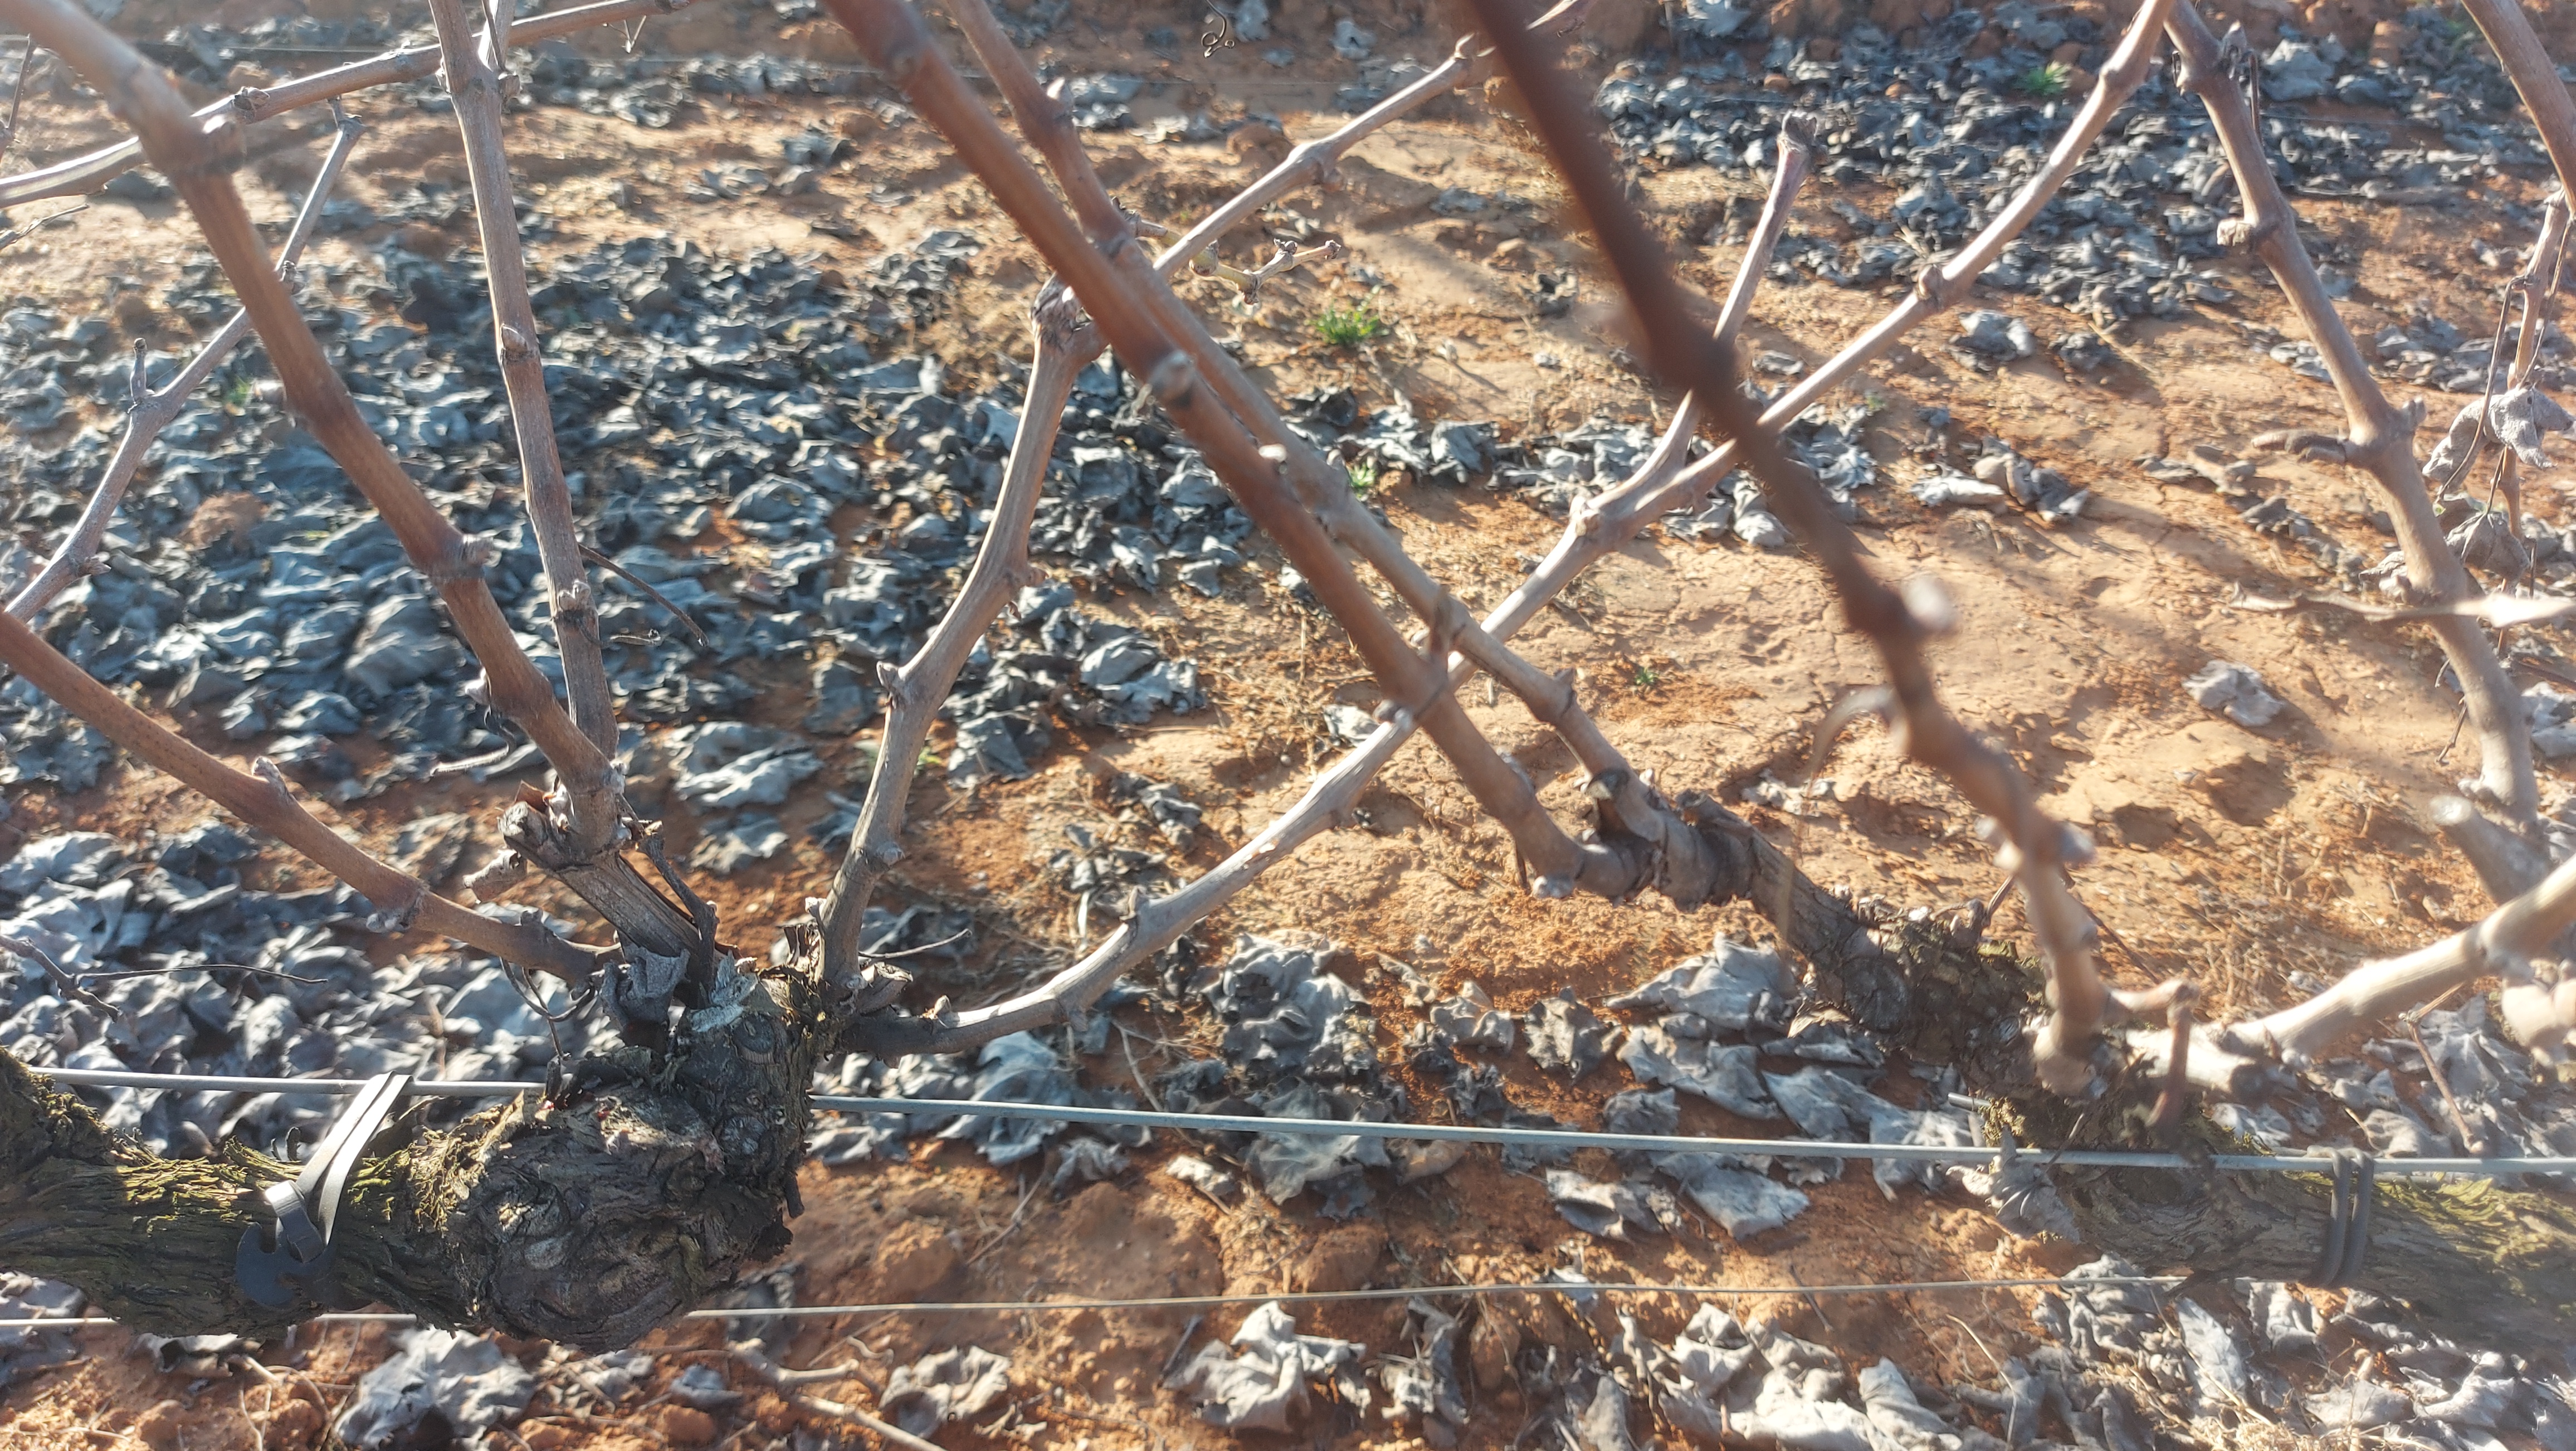
Unpruned shoots: 10
Pruned shoots: 0
Trunks: 2